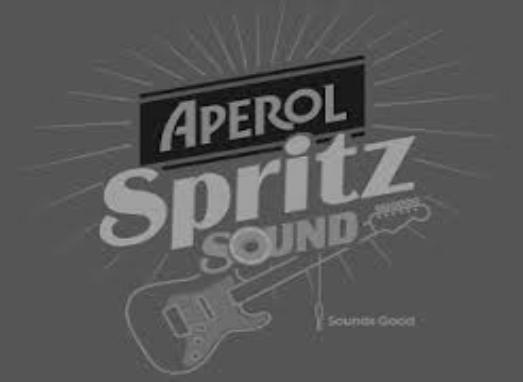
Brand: APEROL
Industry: Food